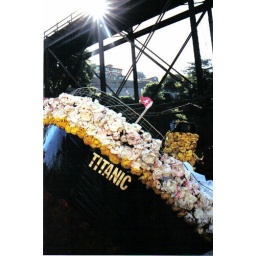
A ship in harbor is safe -- but that is not what ships are built for (John A. Shedd).